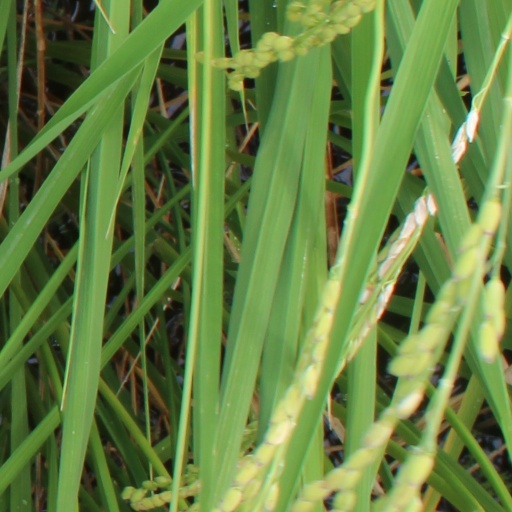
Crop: rice